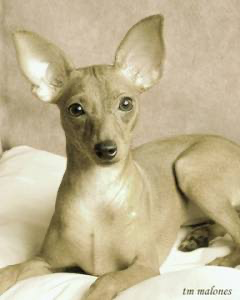
Animal: dog
Breed: miniature pinscher